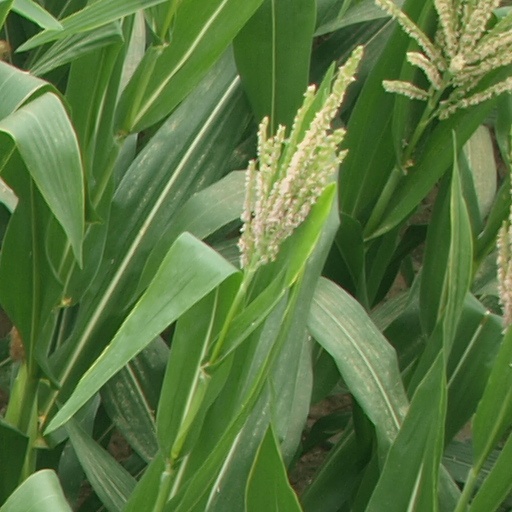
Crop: maize; corn